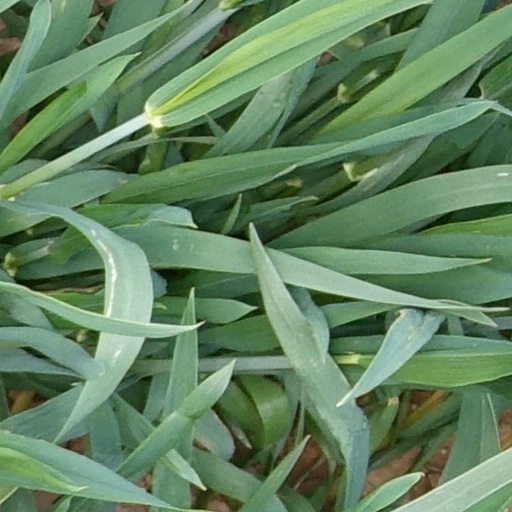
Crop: wheat